Belmond Royal Scotsman

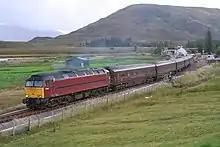
Achnasheen Station

The Belmond Royal Scotsman is a Scottish overnight luxury train, started in 1985 by GS&WR (Great Scottish and Western Railway Co.), and run since 2005 by Belmond Ltd. Its itineraries include 2-, 3-, 4-, 5- or 7-night journeys around the Scottish Highlands, visiting castles, distilleries and historic sites. Once each year, it also makes a 7-night journey around the whole of Great Britain.